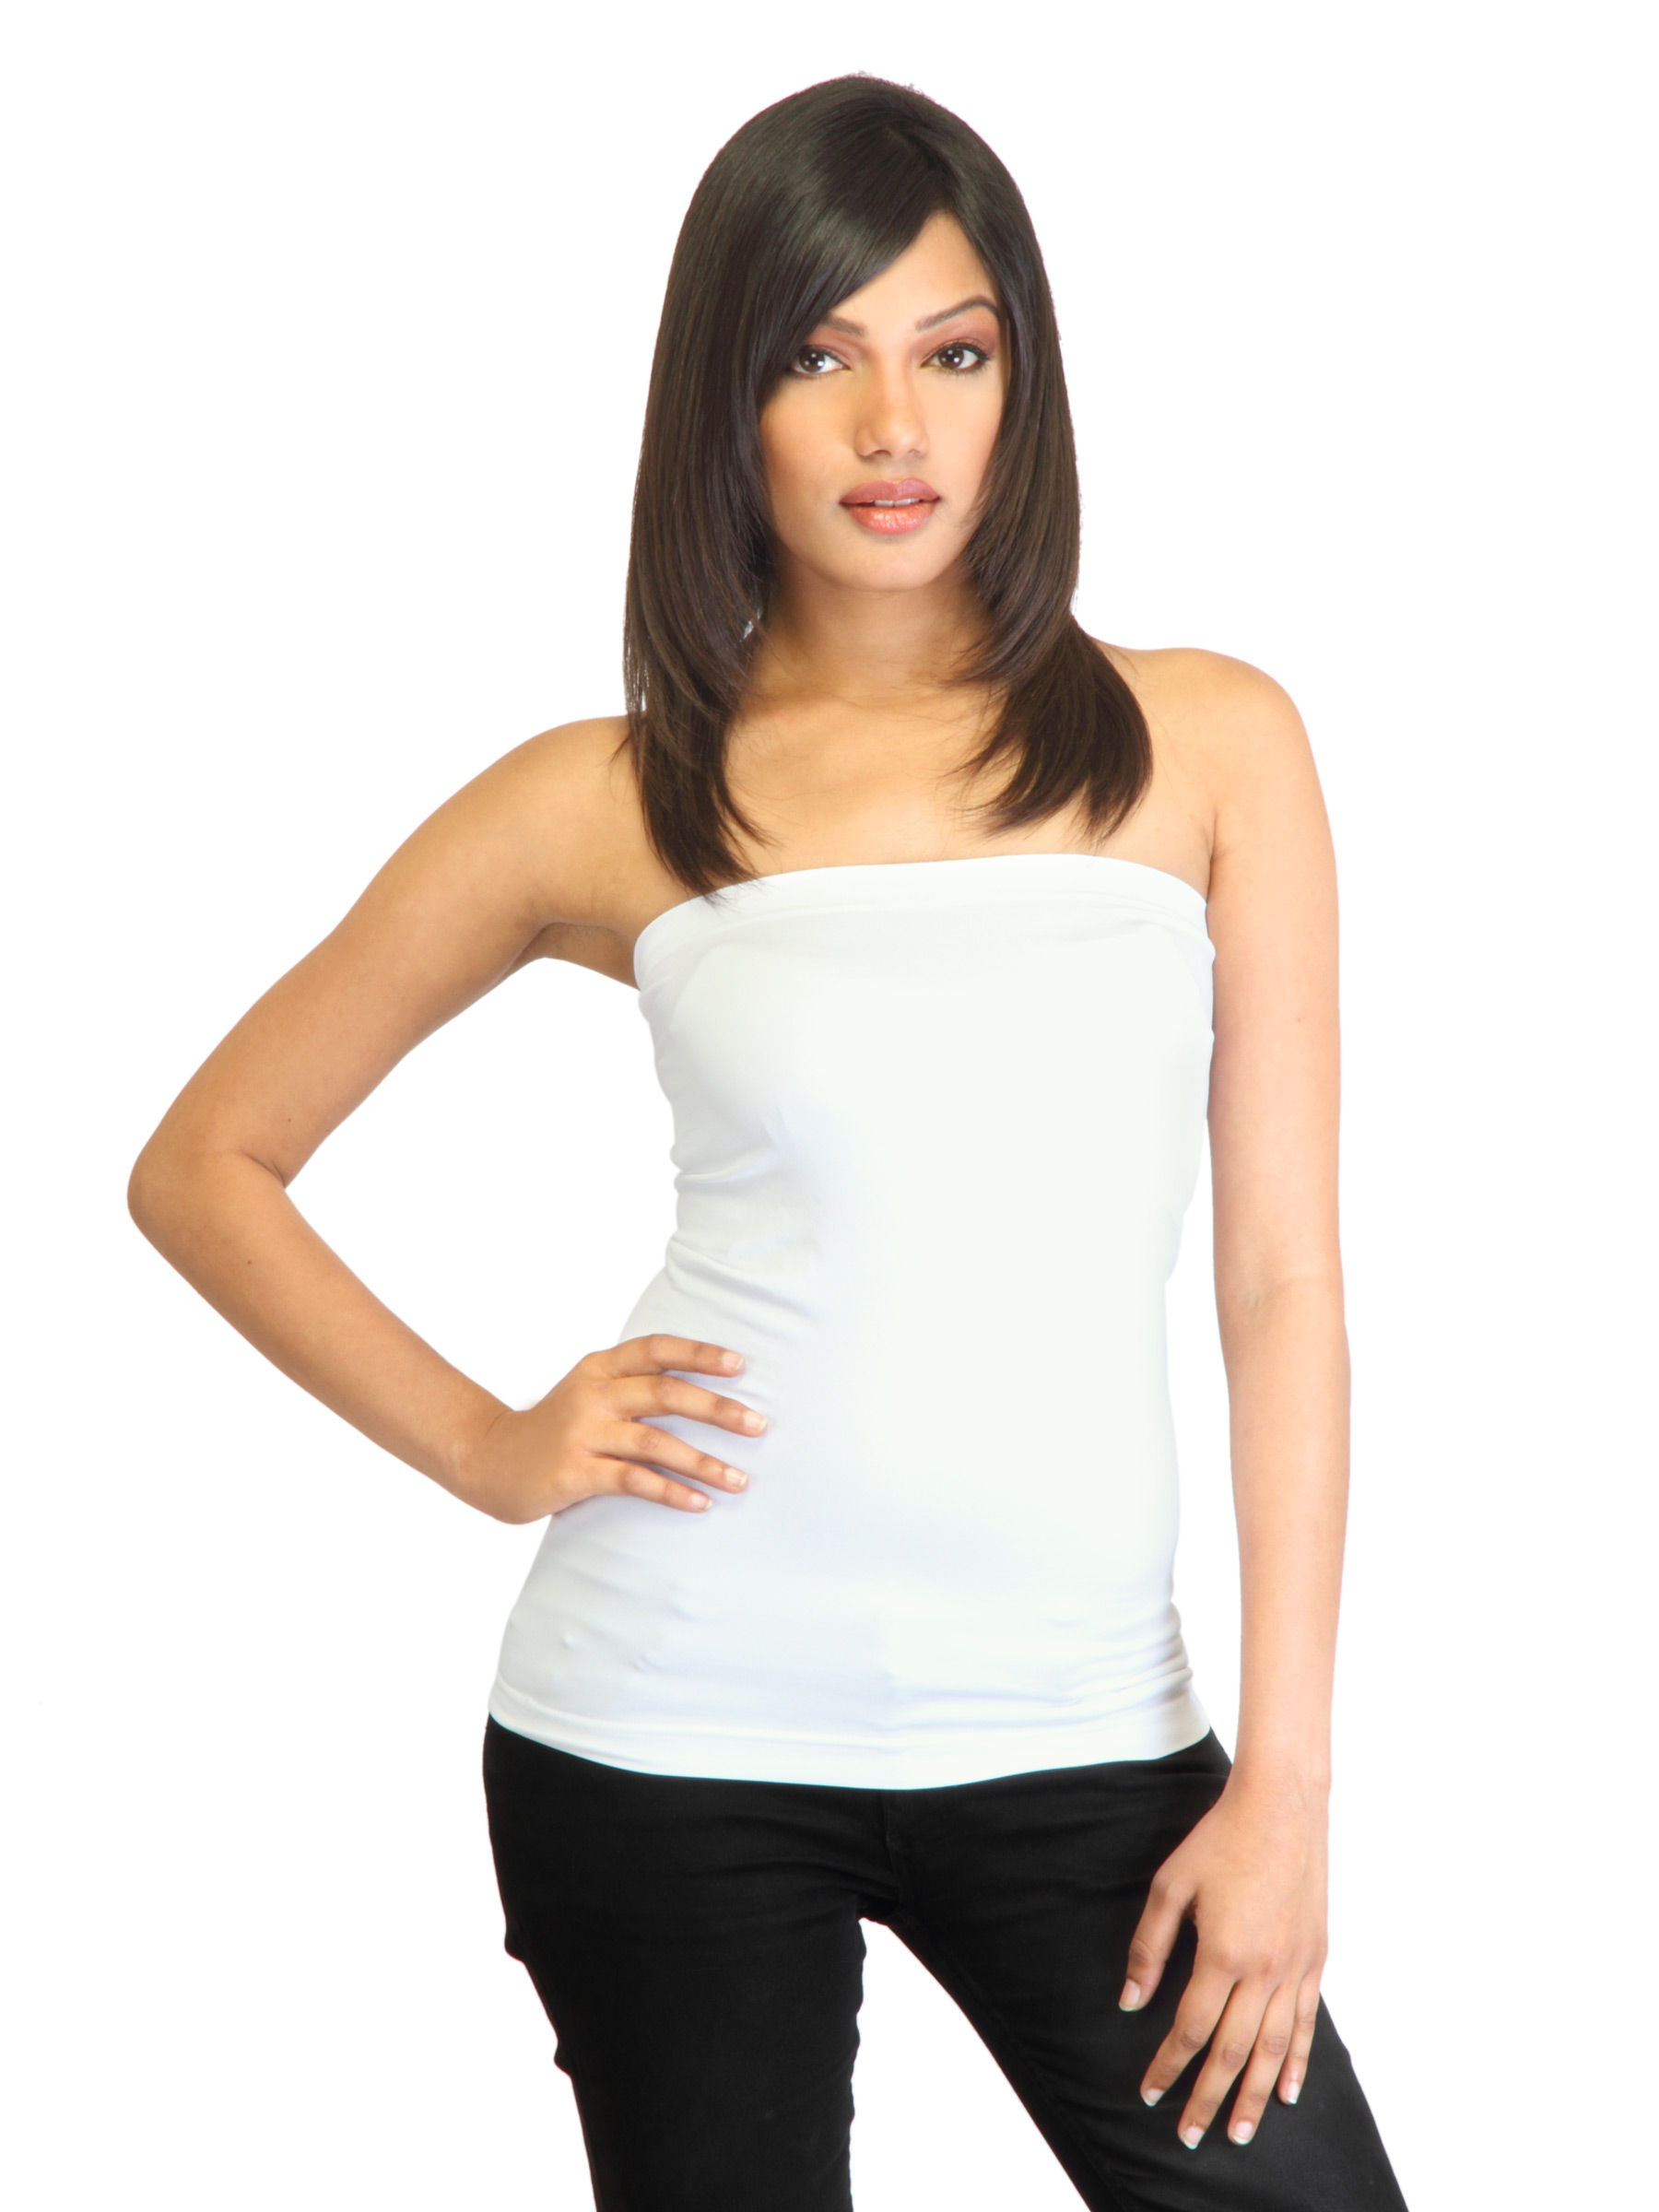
United Colors of Benetton Women White Top
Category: Apparel / Topwear / Tops
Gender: Women
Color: White
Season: Summer 2011
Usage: Casual